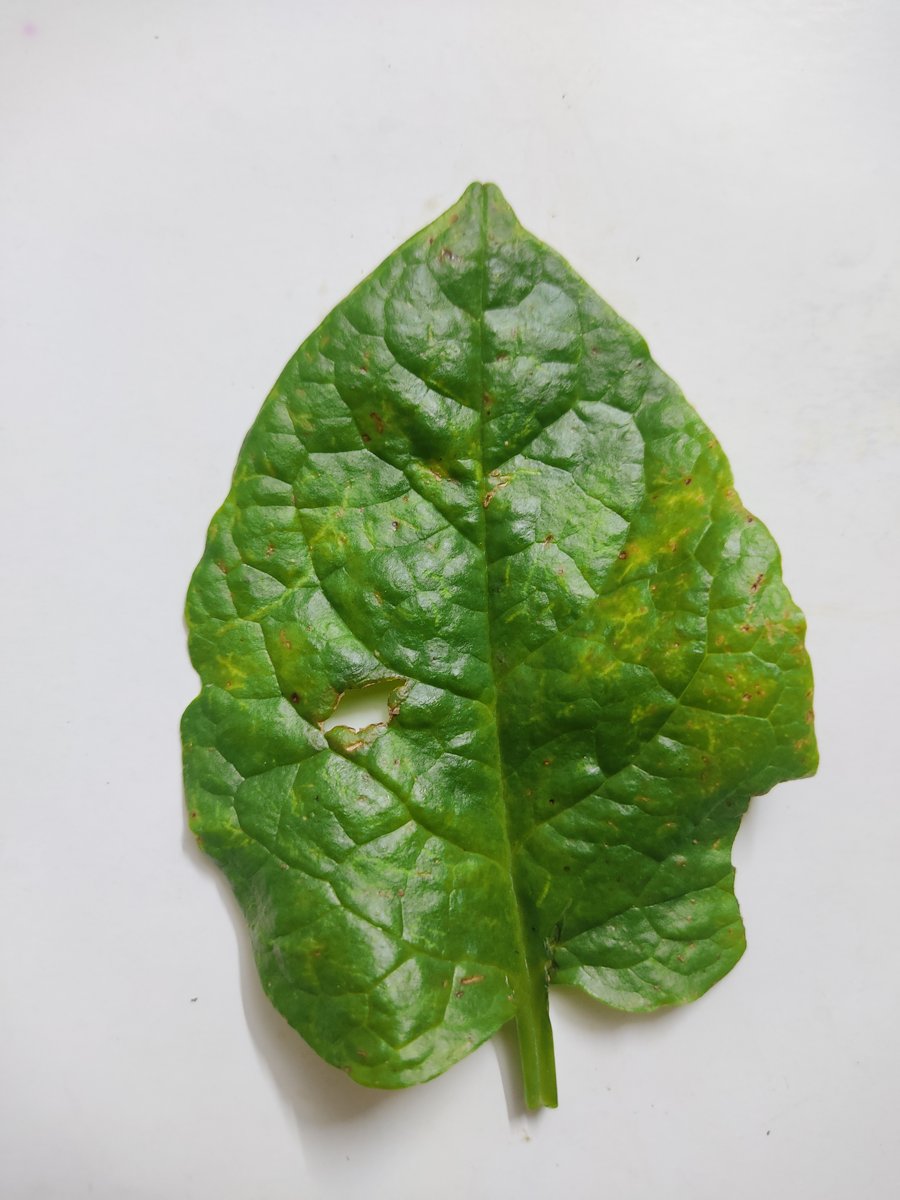
Label: Pest-Damage